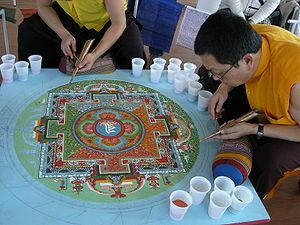
Mandala est un terme sanskrit, en tibétain : དཀྱིལ་འཁོར, Wylie : dkyil 'khor, THL : kilkor, signifiant cercle, et par extension, sphère, environnement, communauté. Les mandala sont en premier lieu des aires rituelles utilisées pour évoquer des divinités hindoues. Le bouddhisme héritier de ces pratiques utilise également les mandalas pour ses rites et ses pratiques de méditation.